Les Coteaux, Quebec

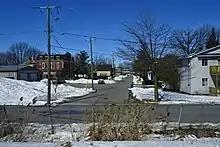
Coteau-Station

Commission Scolaire des Trois-Lacs operates Francophone schools.